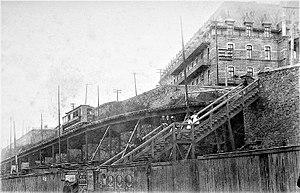
Vue du Viaduc ferroviaire (1898) situé à l'emplacement actuel de la côte Dinan. On aperçoit le pavillon d'Aiguillon de l'Hôtel-Dieu à l'arrière-plan. En 1898, le viaduc pour le tramway relie la Basse-Ville à la Haute-Ville de Québec, de la côte Dinan à la côte du Palais. «
Le chemin de fer Québec, Montmorency & Charlevoix est construit au Canada en 1889 par l'entrepreneur ferroviaire Horace Jansen Beemer pour desservir le site touristique de la chute Montmorency, la basilique Sainte-Anne-de-Beaupré, les huit villages qui s'étendent de la ville de Québec à Beaupré ainsi que les industries locales. D'une longueur de 43 km, le chemin de fer qui a changé plusieurs fois de nom et de propriétaire, existe toujours mais n'est plus utilisé au centre-ville de Québec. En 1919, la voie a été prolongée jusqu'à la ville de Clermont près de la rivière Malbaie et couvre une distance de 148 km.
Le tramway de Québec est un train léger sur rail ayant existé de 1897 à 1948 à Québec et dont le retour est planifié pour 2026.